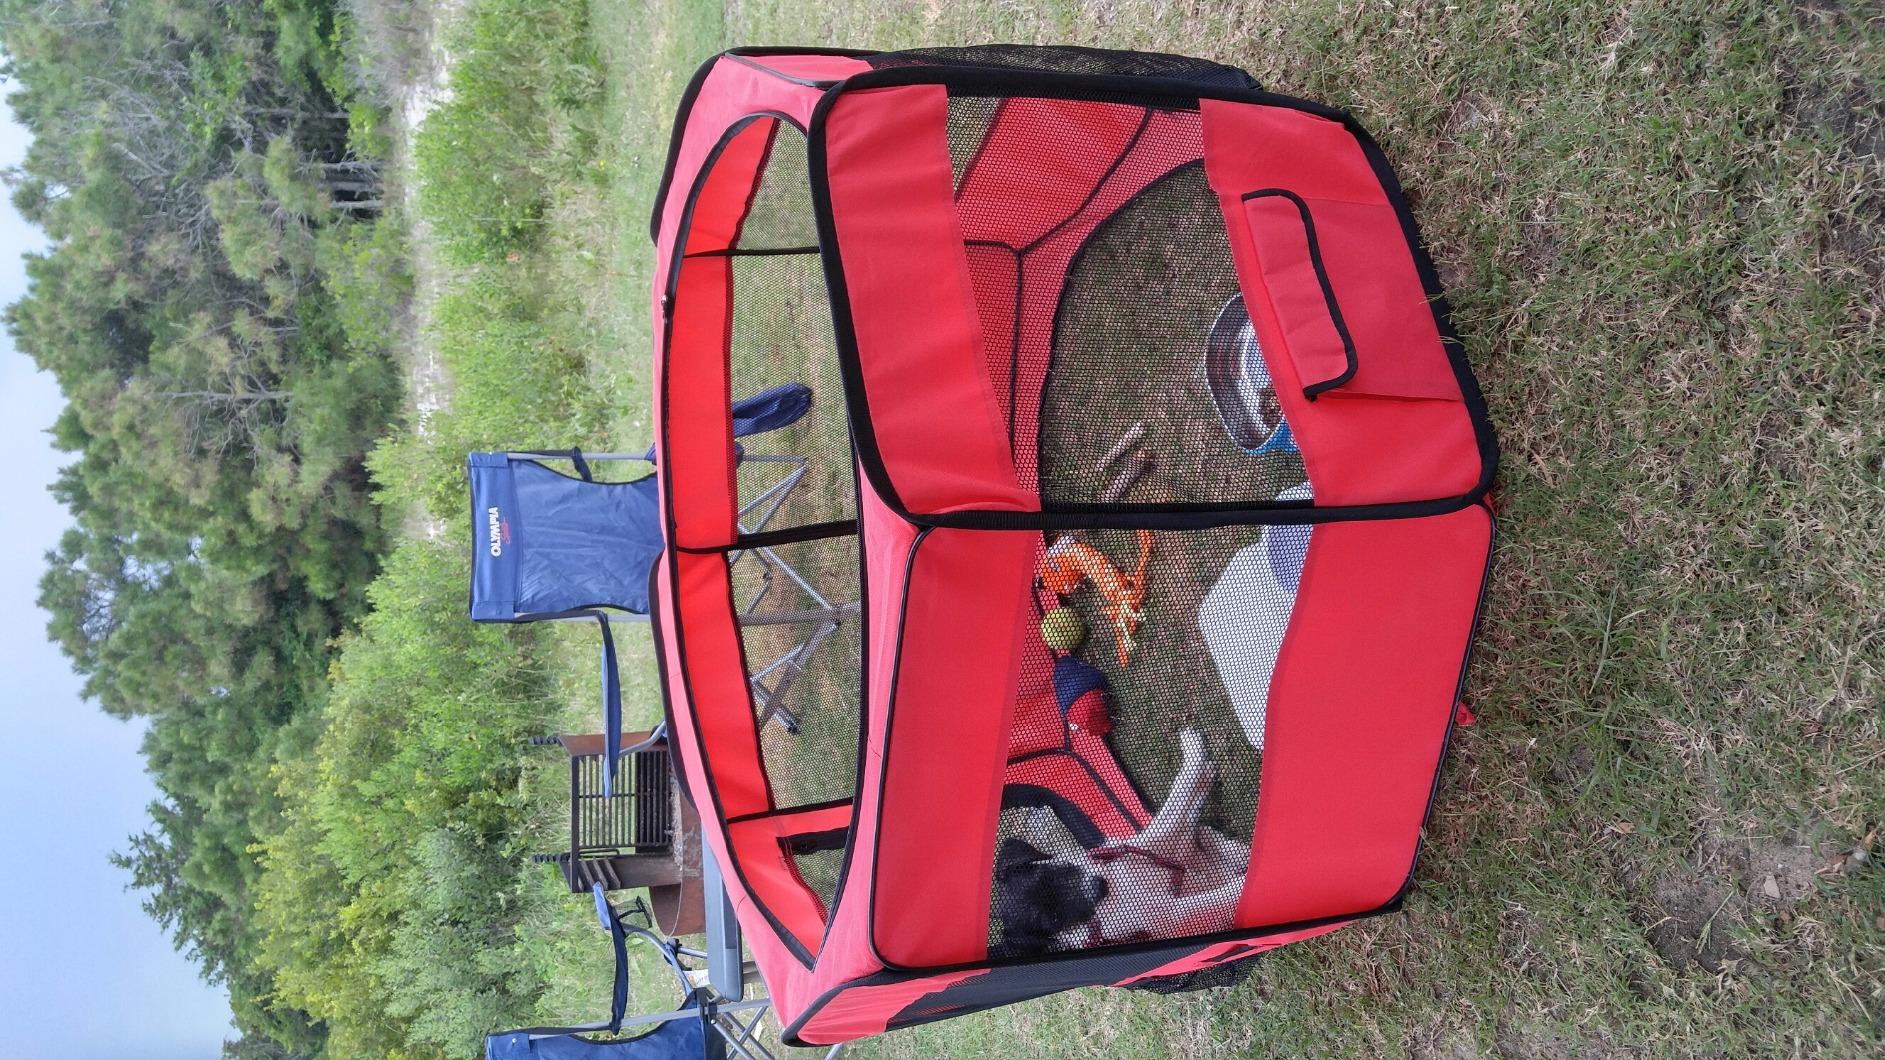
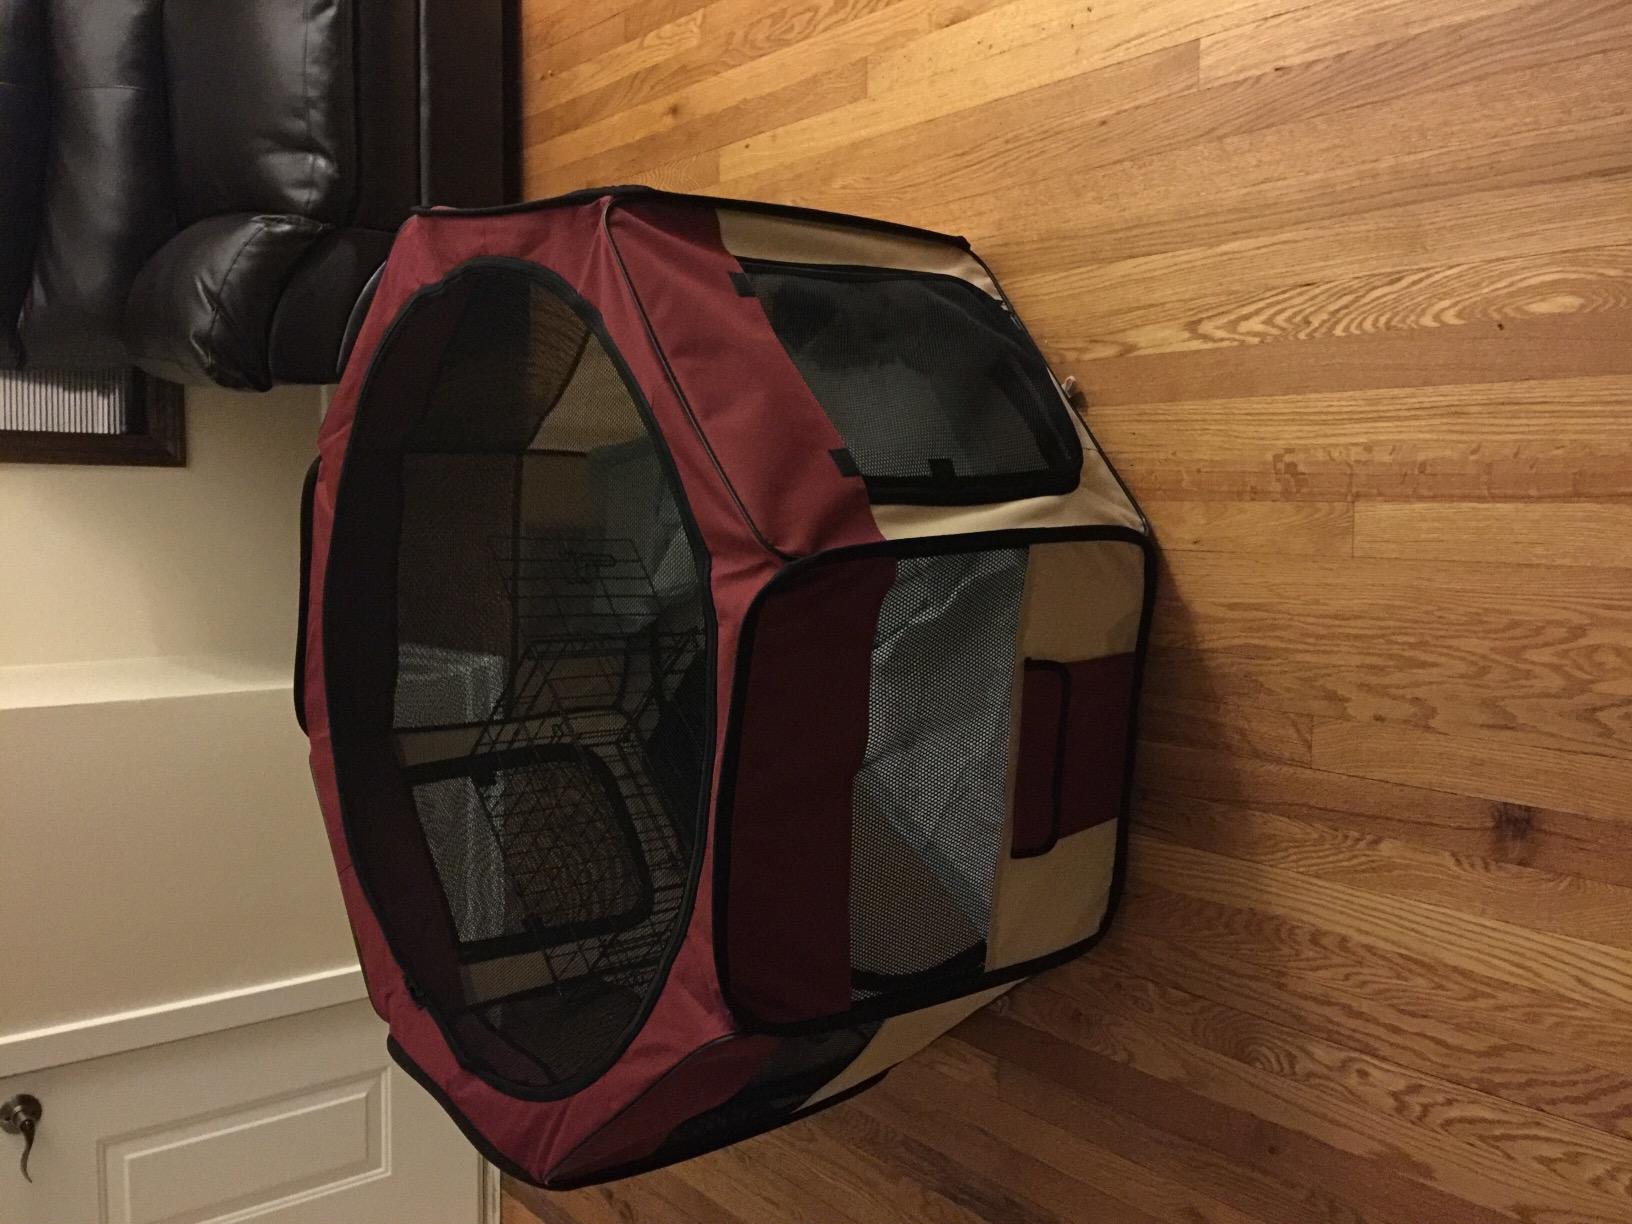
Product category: items_kennel
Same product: no